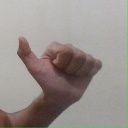
अक्षर: त